Indigenous peoples of the Northwest Plateau

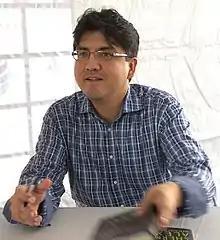
Sherman Alexie, Spokane/Coeur d'Alene novelist, screenwriter, and poet

Today, Native people still make traditional clothing, bags, baskets, and other items. Although some knowledge of traditional arts have been lost as times change, practicing the fine skills are still an important part of their way of life. Mothers and grandmothers decorate their children's outfits for celebration and dancing. Beaded items, such as drums, woven bags and other crafts are used in traditional celebrations and special occasions. Such regalia is used for days during the Spirit Dance, which occurred once a year.